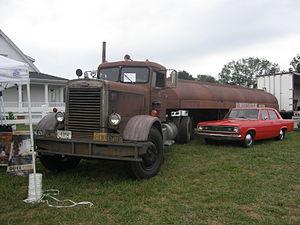
Duel est un long-métrage américain, réalisé par Steven Spielberg, diffusé pour la première fois à la télévision en 1971 sur ABC, puis exploité en salles à partir de 1972. Il est inspiré de la nouvelle homonyme de Richard Matheson, qui signe le scénario.
Le Peterbilt 281 est un modèle de tracteur routier produit par l'entreprise Peterbilt de 1956 à 1959. Contrairement au Peterbilt 351 dont il dérive et qui possède deux essieux arrière, le 281 n'en possède qu'un seul. Le modèle est célèbre pour sa présence dans le téléfilm Duel de Steven Spielberg, adapté ensuite au cinéma.